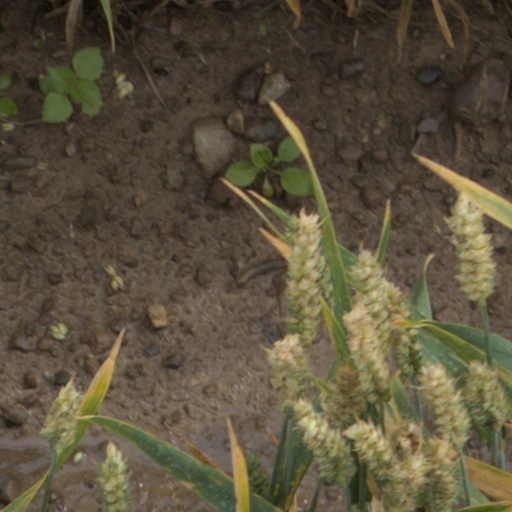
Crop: wheat